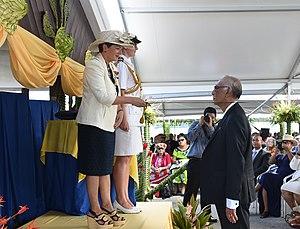
Sir Toke Tufukia Talagi, né le 9 janvier 1951 à Alofi et mort le 15 juillet 2020 dans le même village, est un diplomate puis homme politique niuéen. Il est Premier ministre de Niue de juin 2008 à juin 2020.